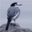
Label: bird